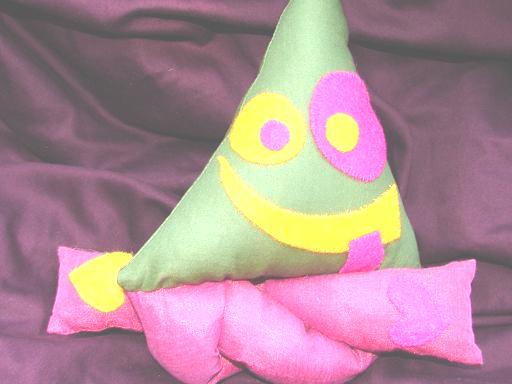
Material: fabric